FK Partizan

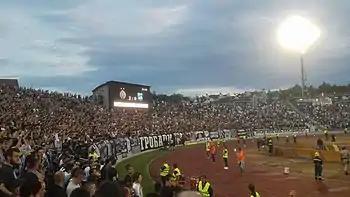
Grobari celebrating Partizan's 27th league title won in 2017

After Jokanović, the club decided to give a chance to the young coach and former Partizan footballer Aleksandar Stanojević. He became the youngest head coach in the history of Partizan. Stanojević took over the club in very difficult period and managed to win the championship in 2010, although Partizan was 10 points behind from the 1st placed Red Star Belgrade. In the 2011, the club won the double. In UEFA competitions, Partizan qualified for the 2010–11 UEFA Champions League after beating Anderlecht for the second time. At the Partizan Stadium the result was 2–2. In Brussels at the Constant Vanden Stock Stadium result was also 2–2. The key man was Cléo, who scored two goals against the Belgians. After penalty drama, Partizan reached again the UEFA Champions League group stage. Now, the draw for the group phase decided that Partizan will play in group H, alongside Arsenal, Shakhtar Donetsk (the winner of the 2008–09 UEFA Cup) and Sporting Braga (the eventual runner-up of the 2010–11 UEFA Europa League). On the matchday 1, Partizan lost against Shakhtar on Donbas Arena in Donetsk (0–1). Next game Partizan played against Arsenal at Partizan Stadium and lost 1–3 after they played inspired football with a 10-man team in the last 30 minutes of the match. In two matches against Sporting Braga, Partizan failed to score and they lost both games (0–2 in Braga; 0–1 in Belgrade). The last two rounds in the group have also brought inspired football, but unfortunately it wasn't enough so Shakhtar Donetsk and "The Gunners" defeated Partizan once again, 0–3 in Belgrade and 1–3 at the Emirates Stadium.